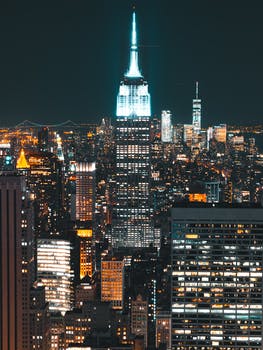
Label: No Watermark